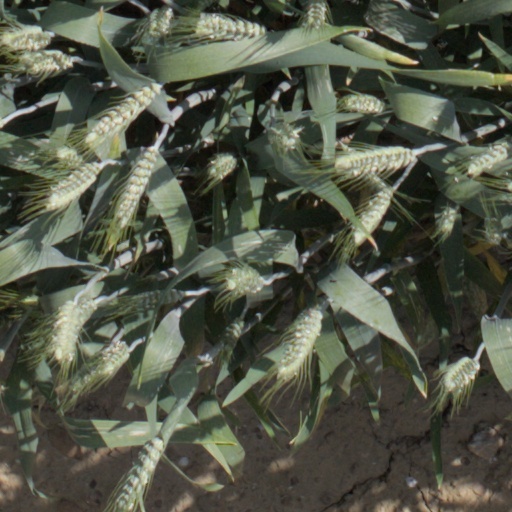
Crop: wheat